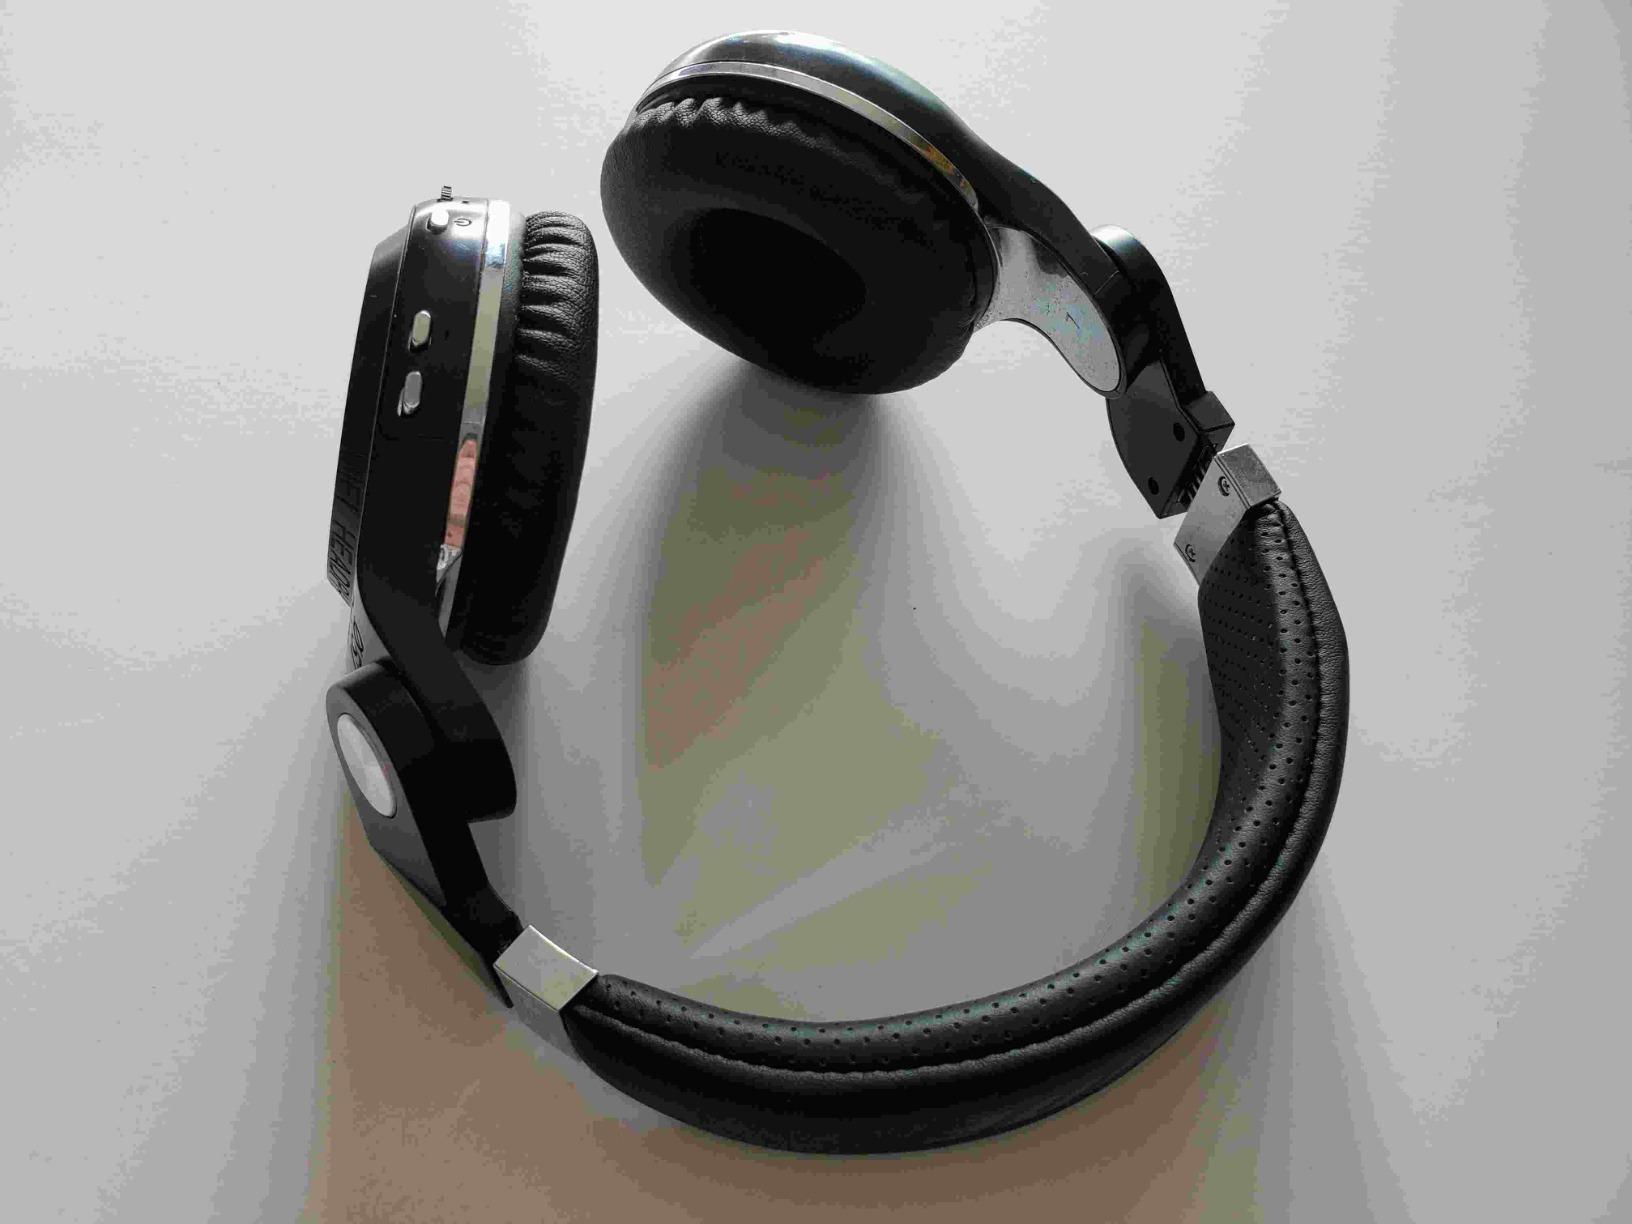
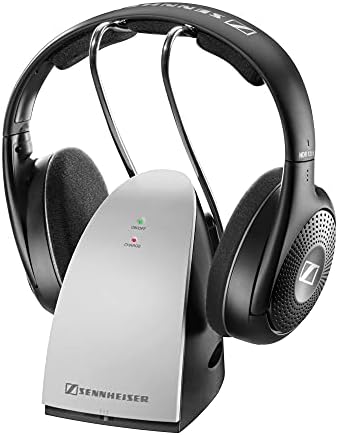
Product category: headphones
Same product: no